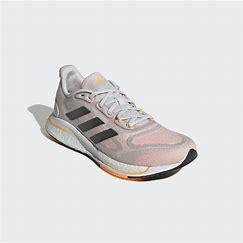
Brand: Adidas
Model: Supernova Lauf